Karolína Muchová

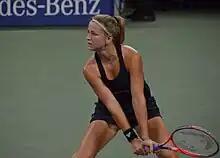
Muchová at the 2018 US Open

Muchová began playing on the ITF Women's Circuit in October 2013 at the age of 17. Her first tournament was a $10k event in Dubrovnik, where she reached the second round. In July the following year, she won her first ITF title in Michalovce, Slovakia. She then started to produce low-performances until March 2016, when she won her second singles title at Sharm El Sheikh, and two weeks later another event at the same venue. In July 2017, she reached the final of the $75k ITS Cup in Olomouc, losing there to her countrymate Markéta Vondroušová. She then made her WTA Tour main-draw debut at the 2017 Korea Open after defeating two low-ranked players, and then lost in the first round of the main draw to Priscilla Hon. She made her main-draw debut at a major event at the 2018 US Open winning three qualifying matches. After winning her opening-match against Dayana Yastremska, Muchová upset two-time Grand Slam champion and 12th seed Garbiñe Muguruza in the second round to score her first top-20 victory, advancing to the third round of the tournament. In the third round, she lost to Ashleigh Barty.